Simone Paltanieri

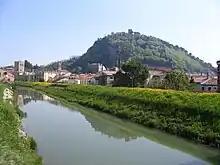
Monselice, the fortress

Simone Paltanieri (or Paltinieri, or Paltineri, or Paltaneri), son of Pesce Paltanieri, member of a distinguished family (born in Monselice in the Veneto, some 20 km. from Padua, ca. 1200; died in Viterbo in February, 1277), was an Italian Roman Catholic cardinal.